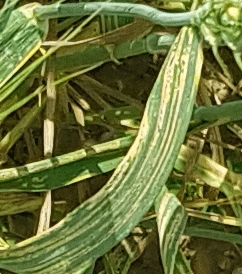
Label: Wheat___Yellow_Rust